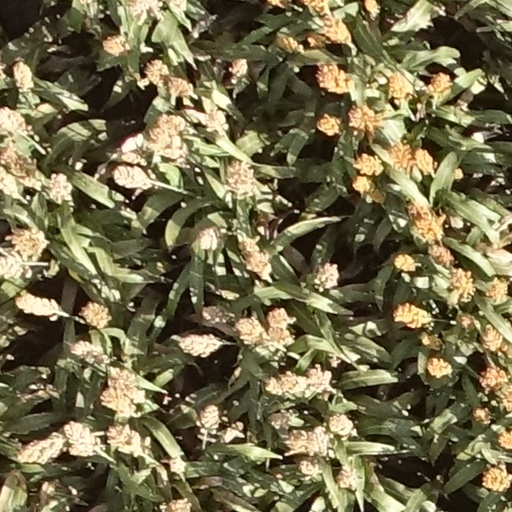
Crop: sorghum